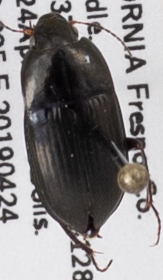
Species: Amara californica
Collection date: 2019-04-24
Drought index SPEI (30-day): -0.27
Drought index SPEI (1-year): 0.17
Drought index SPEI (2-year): -0.32